Mr. Fantastical

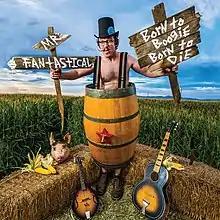
Cover of LP "Born to Boogie, Born to Die"

Mr. Fantastical, a.k.a. Harvey B. Fantastical, is the alter-ego of Jason Corman, former guitar player for Arizona rock band Jesus Chrysler Supercar, butcher, and solo-artist.